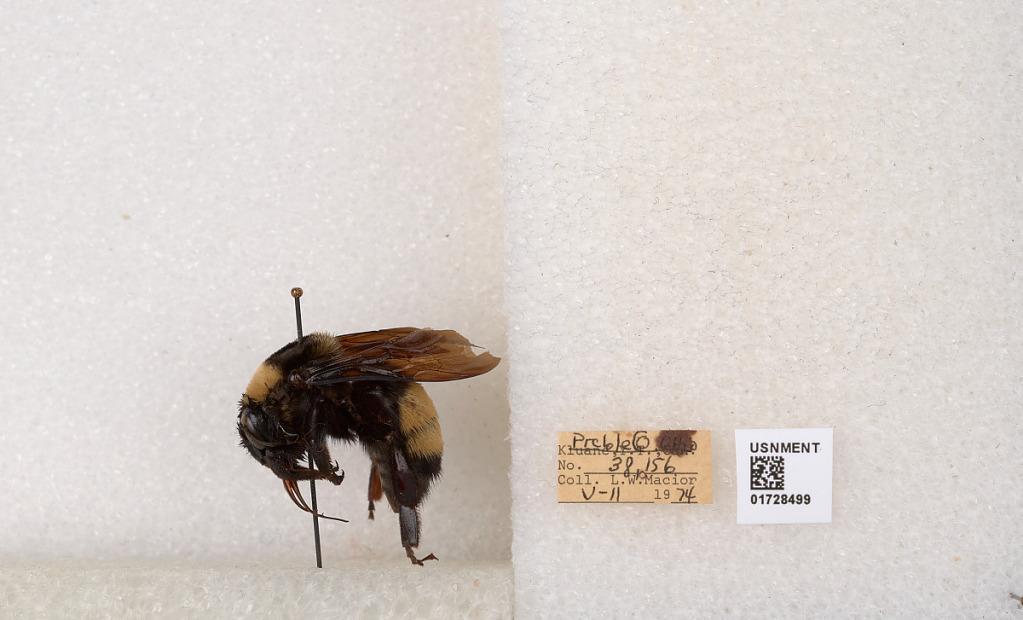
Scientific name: Bombus (Bombus) nevadensis auricormus
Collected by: L. Macior
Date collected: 1974-5-11
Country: United States
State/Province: Ohio
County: Preble
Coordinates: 39.7416, -84.648